Ripač

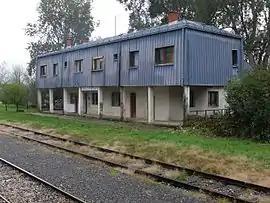
Railway station

Ripač is a village in the municipality of Bihać, Bosnia and Herzegovina.